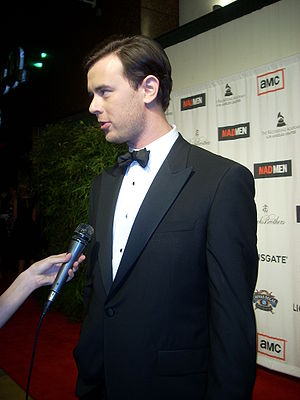
Colin Hanks
Colin Hanks ved en begivenhed i Oktober 2008
Colin Hanks er en amerikansk skuespiller. Han kommer fra Sacramento i Californien og er søn af Tom Hanks og Samantha Lewes.